Lorenzo Tomatis

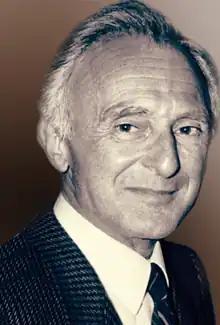
Lorenzo Tomatis

Lorenzo (Renzo) Tomatis (Sassoferrato, Italy, 2 January 1929–Lyon, France, 21 September 2007) was an Italian physician and experimental oncologist who researched carcinogenesis and its primary prevention